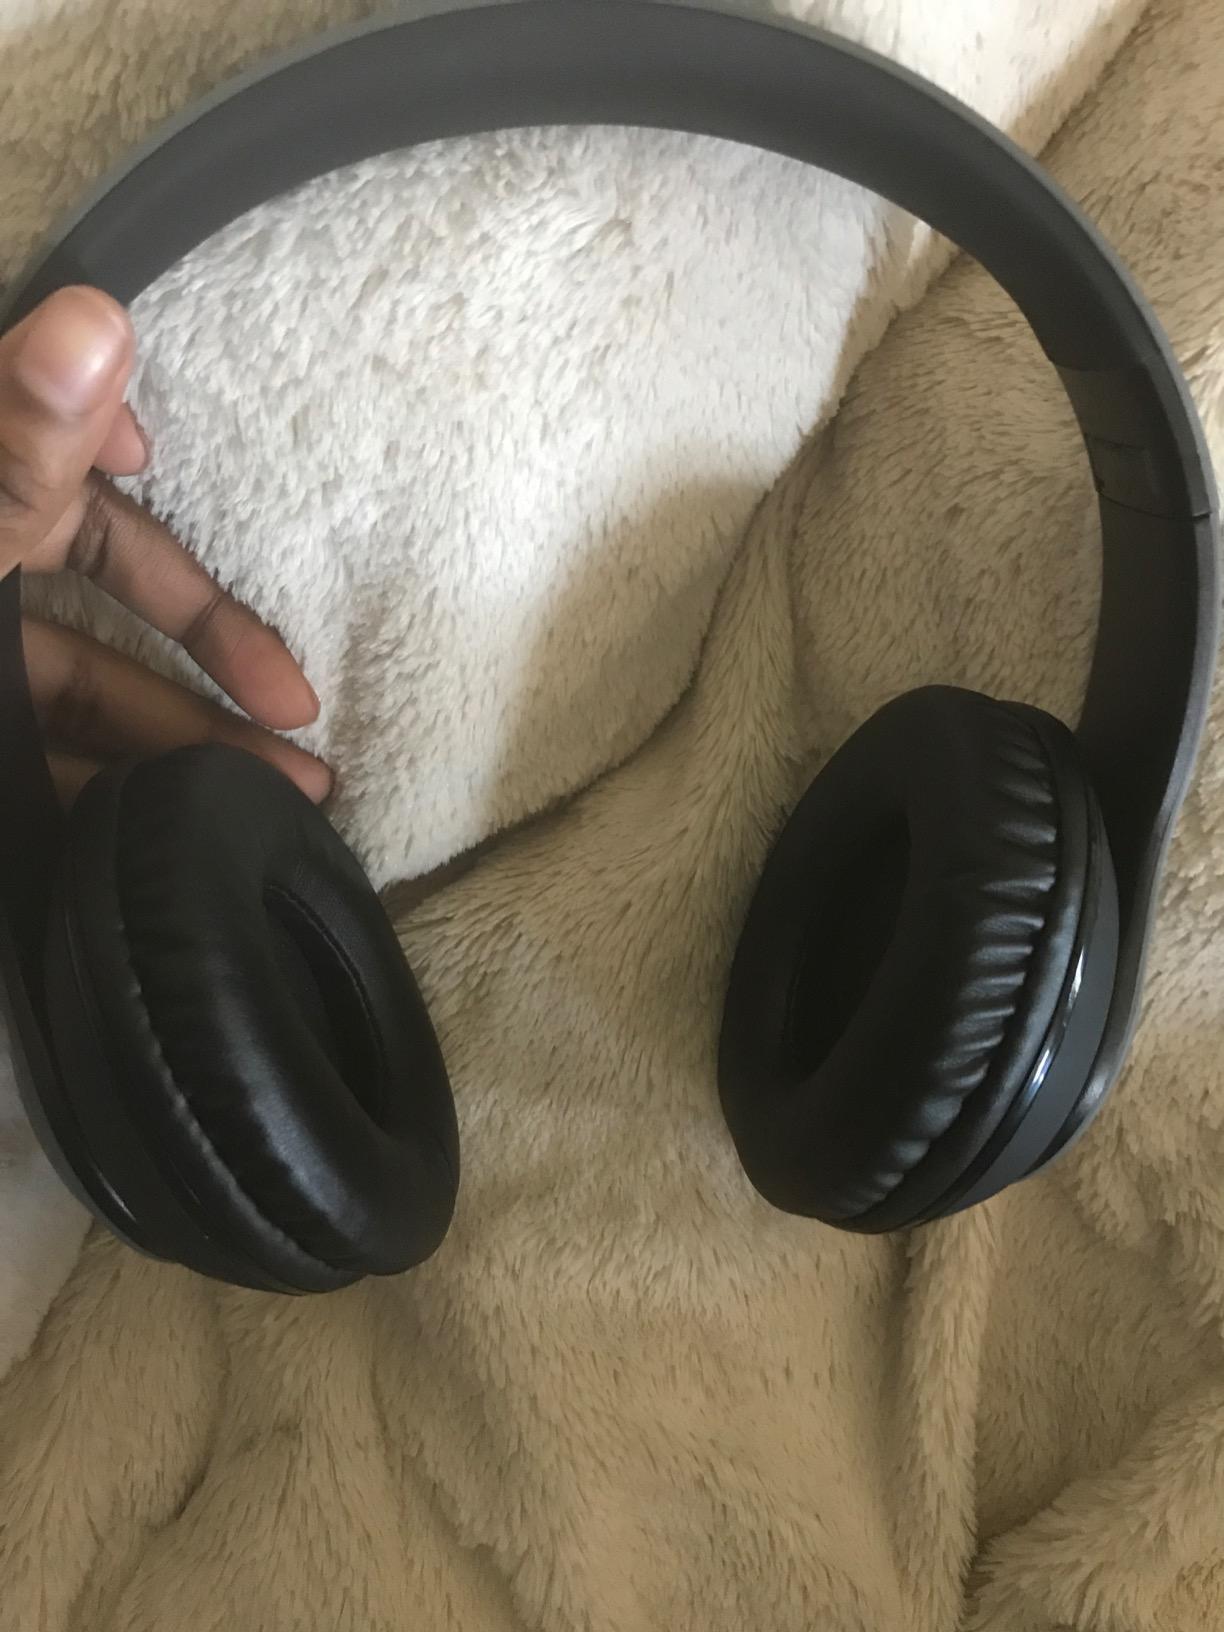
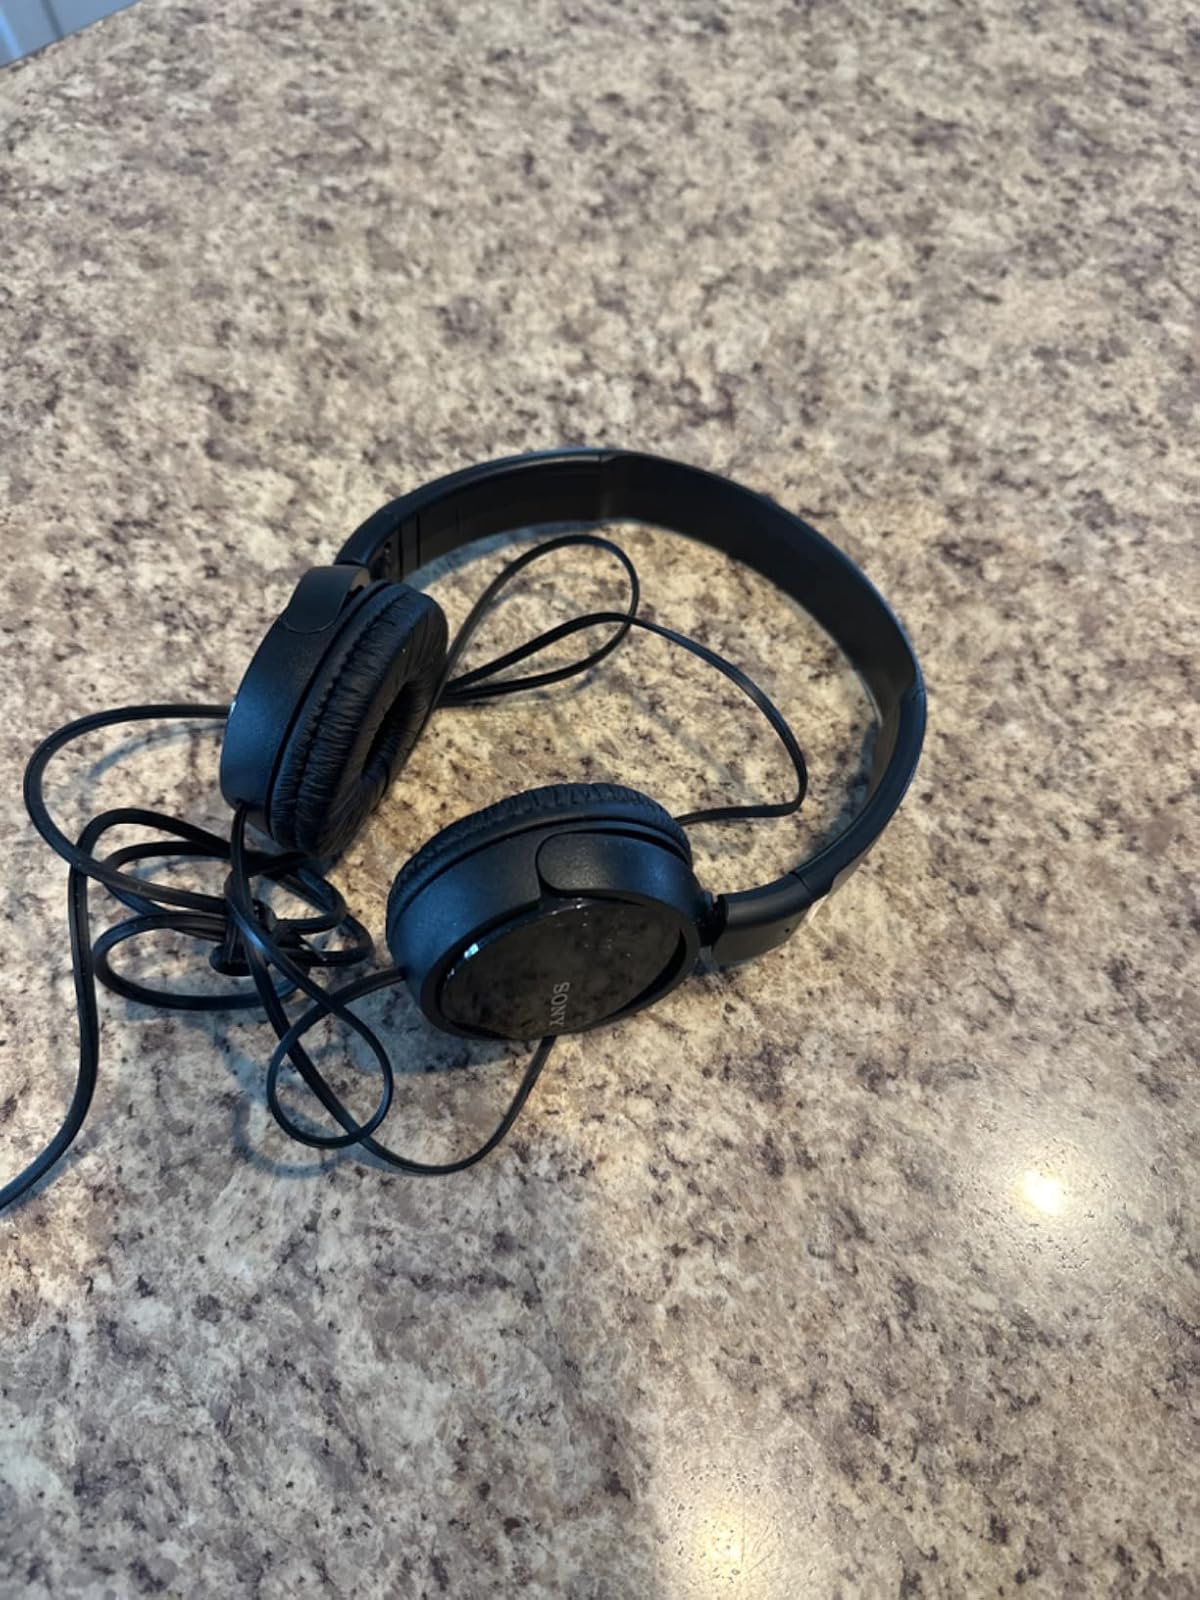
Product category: headphones
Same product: no